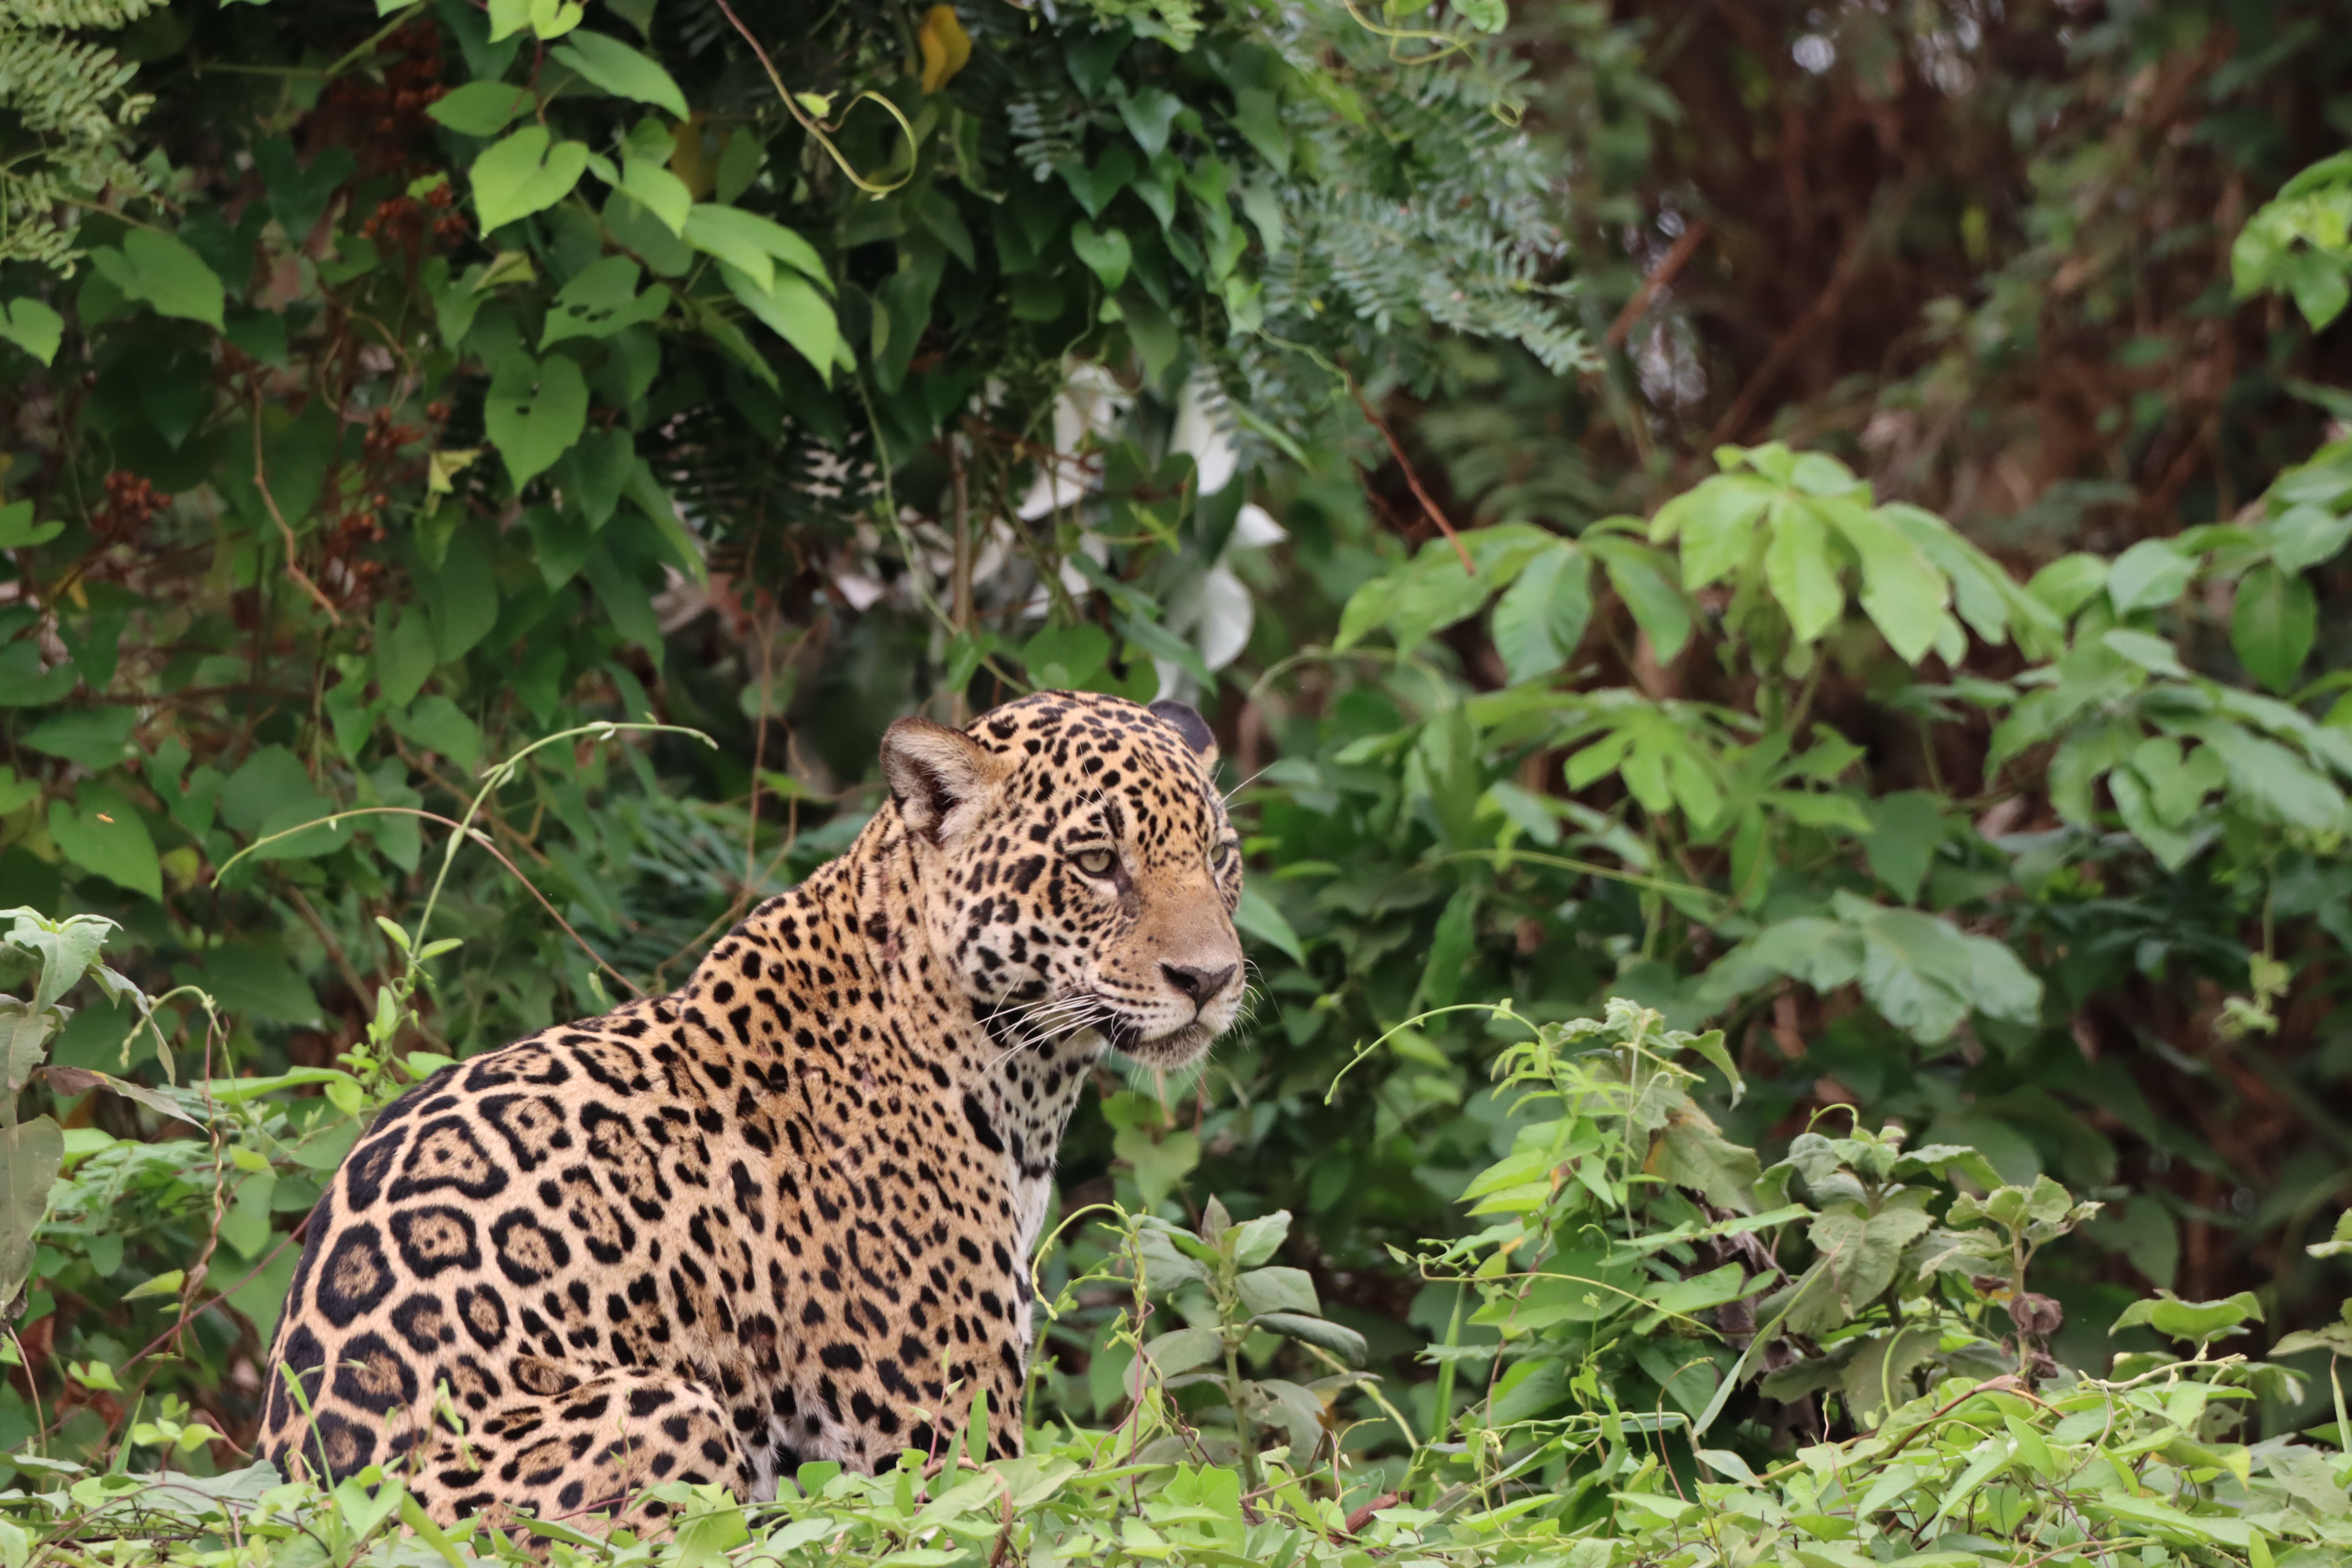
Jaguar: Alira